History of forced labor in the United States

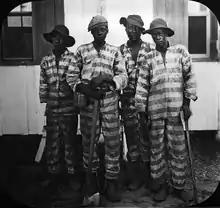
Convicts leased to harvest timber circa 1915, in Florida

With emancipation a legal reality, white Southerners were concerned with both controlling the newly freed slaves and keeping them in the labor force at the lowest level. The system of convict leasing began during Reconstruction and was fully implemented in the 1880s and officially ending in the last state, Alabama, in 1928. It persisted in various forms until it was abolished in 1942 by President Franklin D. Roosevelt during World War II, several months after the attack on Pearl Harbor involved the U.S. in the conflict. This system allowed private contractors to purchase the services of convicts from the state or local governments for a specific time period. African Americans, due to "vigorous and selective enforcement of laws and discriminatory sentencing", made up the vast majority of the convicts leased. Writer Douglas A. Blackmon writes of the system: